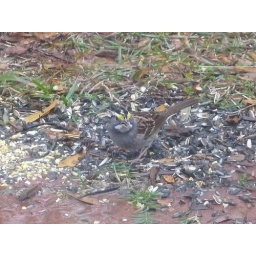
He blends in very well with the bird seed I throw on the ground for the ground feeders.